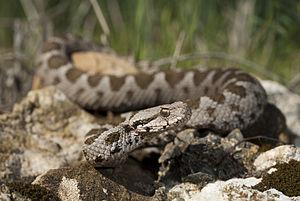
Montivipera xanthina, la Vipère ottomane, est une espèce de serpents de la famille des Viperidae.